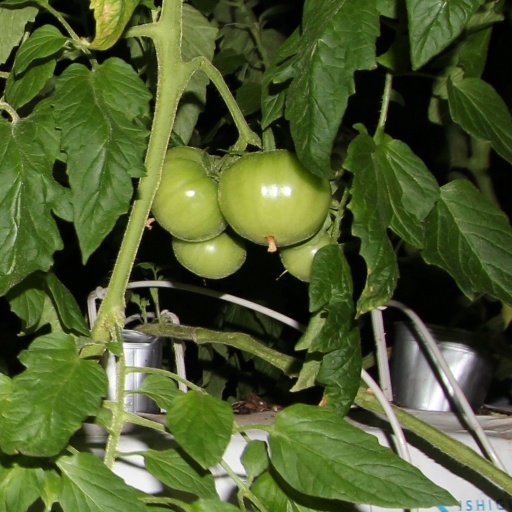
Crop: tomato